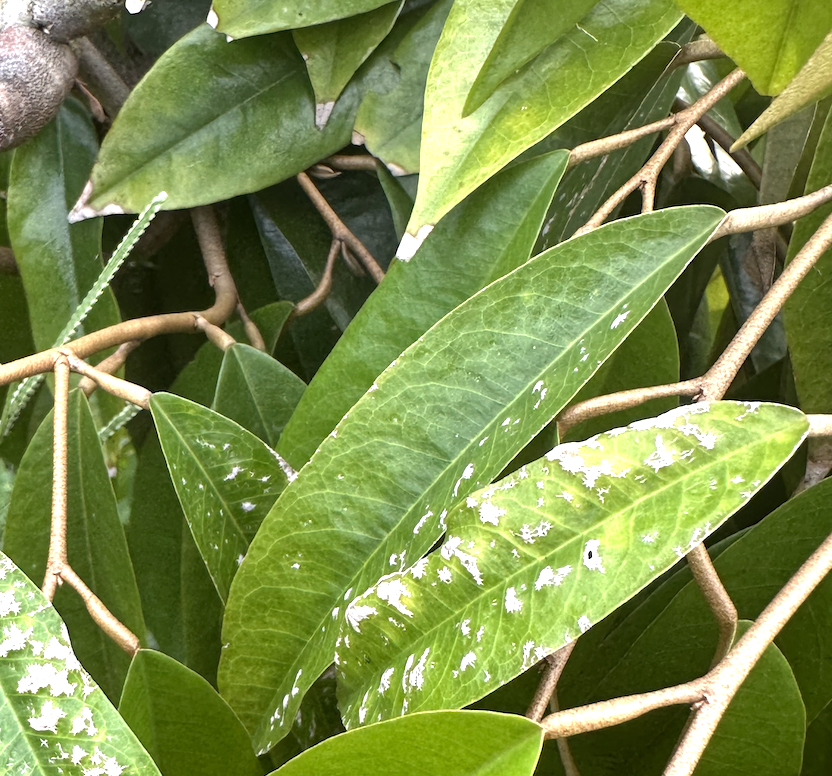
Label: mealybug_infestation